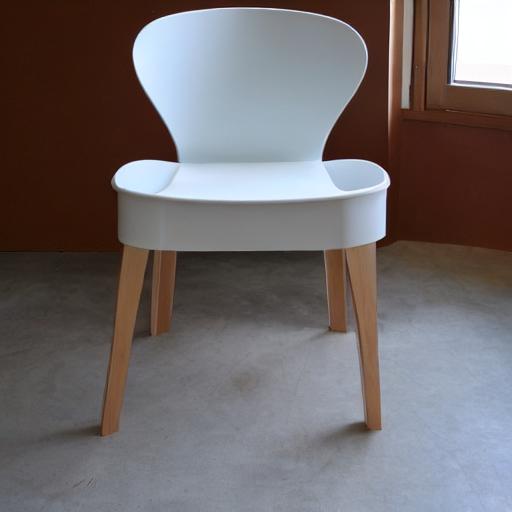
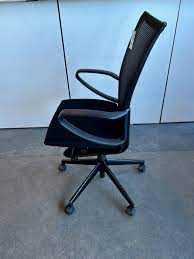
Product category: items_chair
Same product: no